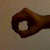
The image shows a hand gesture representing the number 0 in Indian Sign Language.